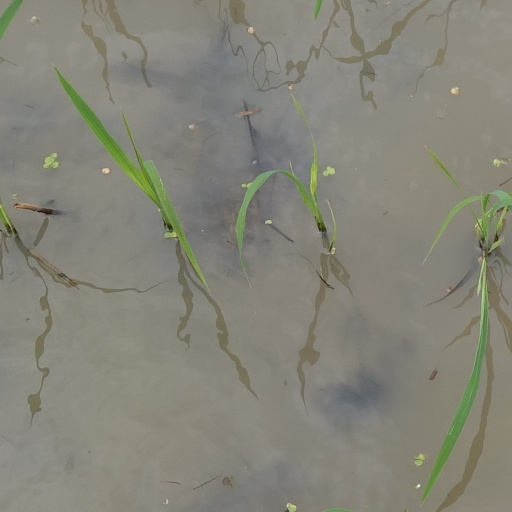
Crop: rice